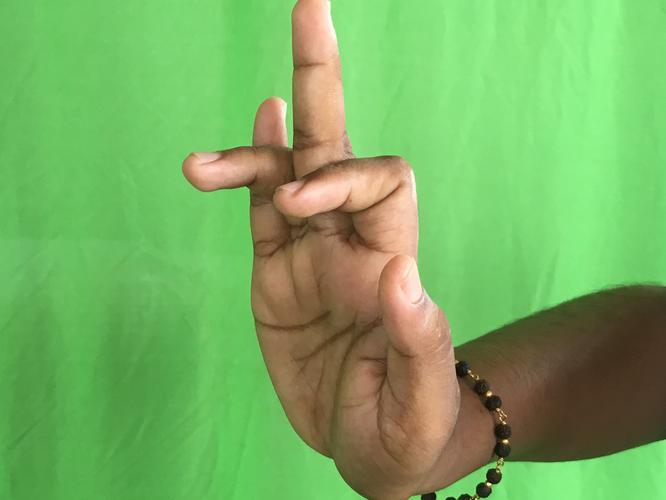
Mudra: Shukatundam
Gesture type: single_hand